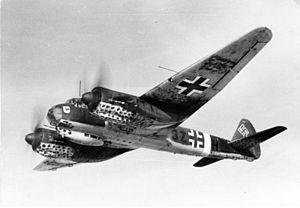
La Kampfgeschwader 77 est une unité de bombardiers de la Luftwaffe pendant la Seconde Guerre mondiale.